James E. Newcom

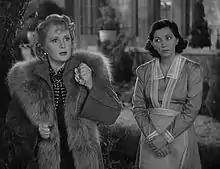
Billie Burke and Patsy Kelly in Topper Returns.jpg

James E. Newcom (August 29, 1905 – October 6, 1990) was an American film editor who had over 40 films during his long career.